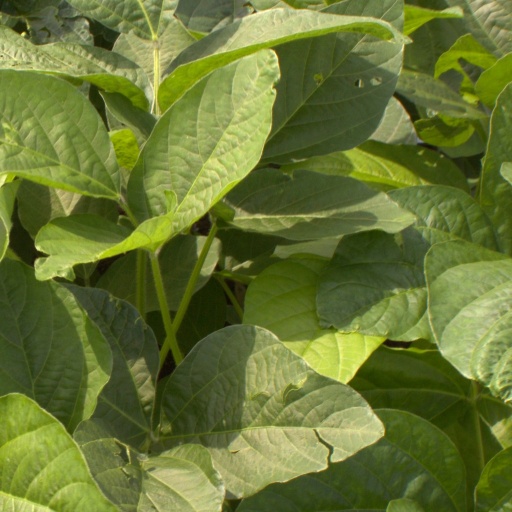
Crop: soybean